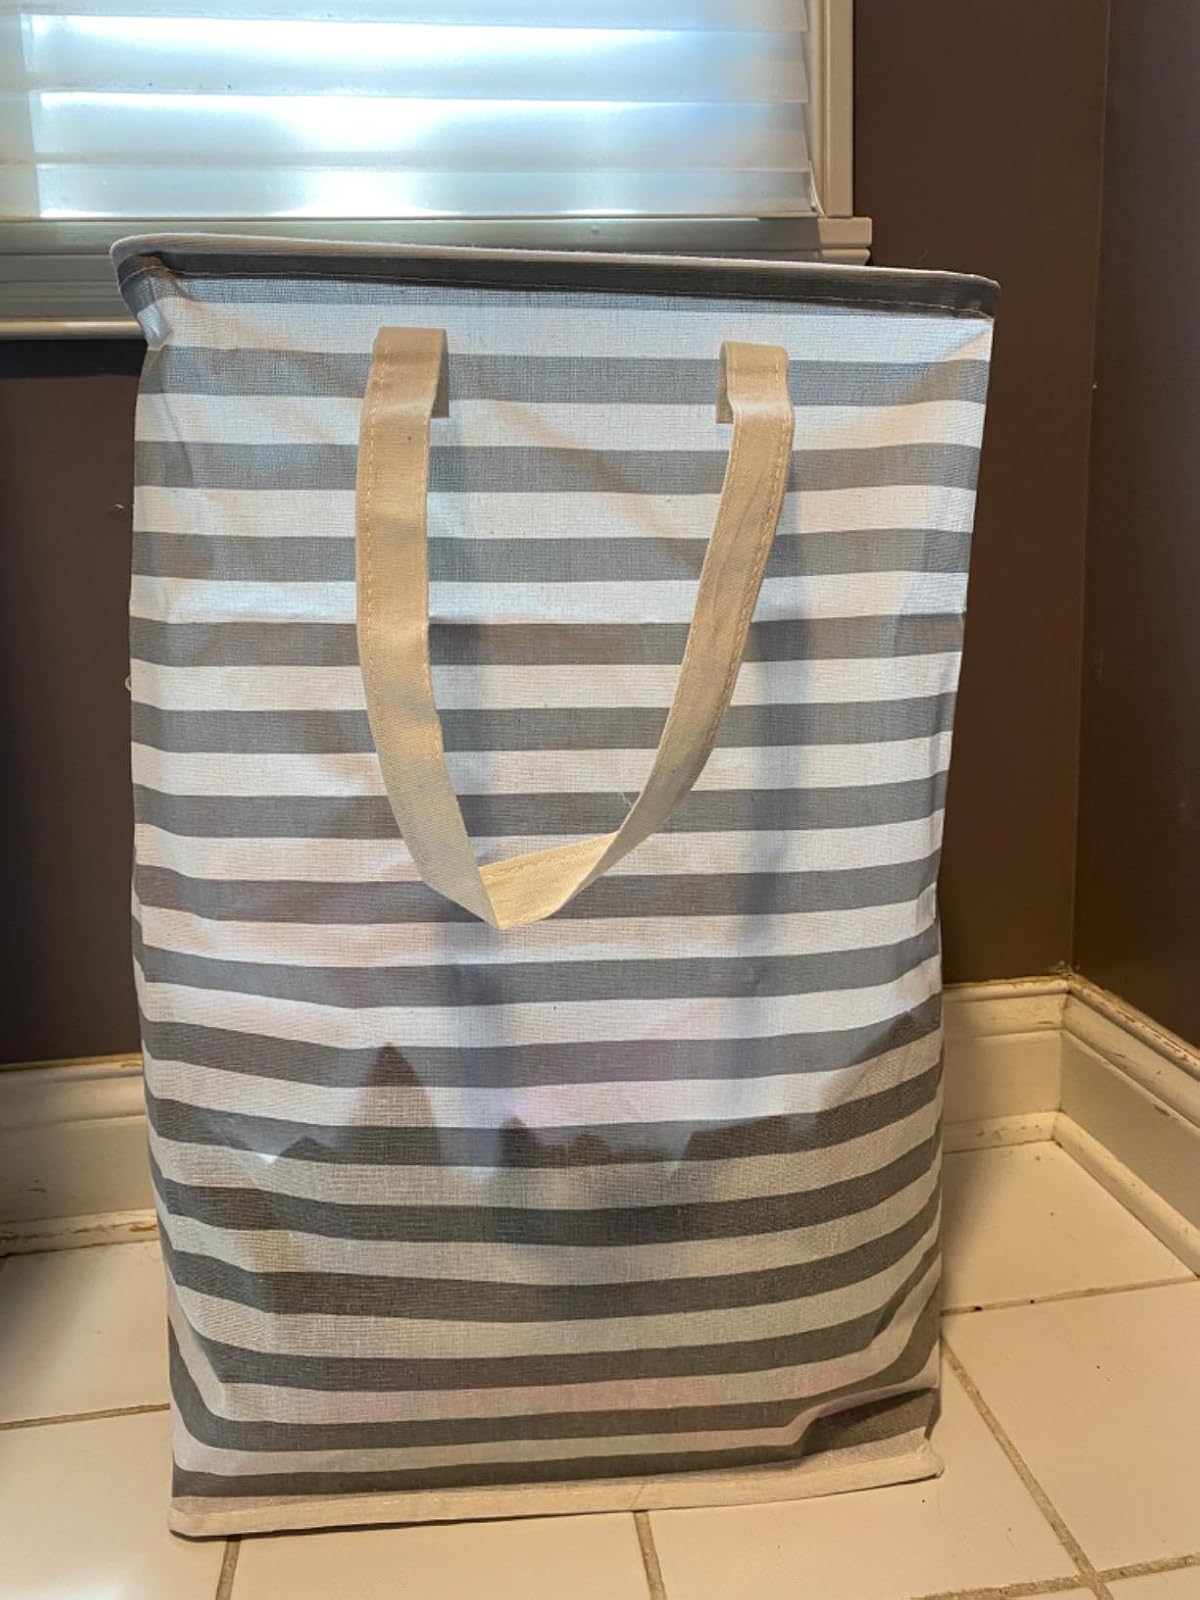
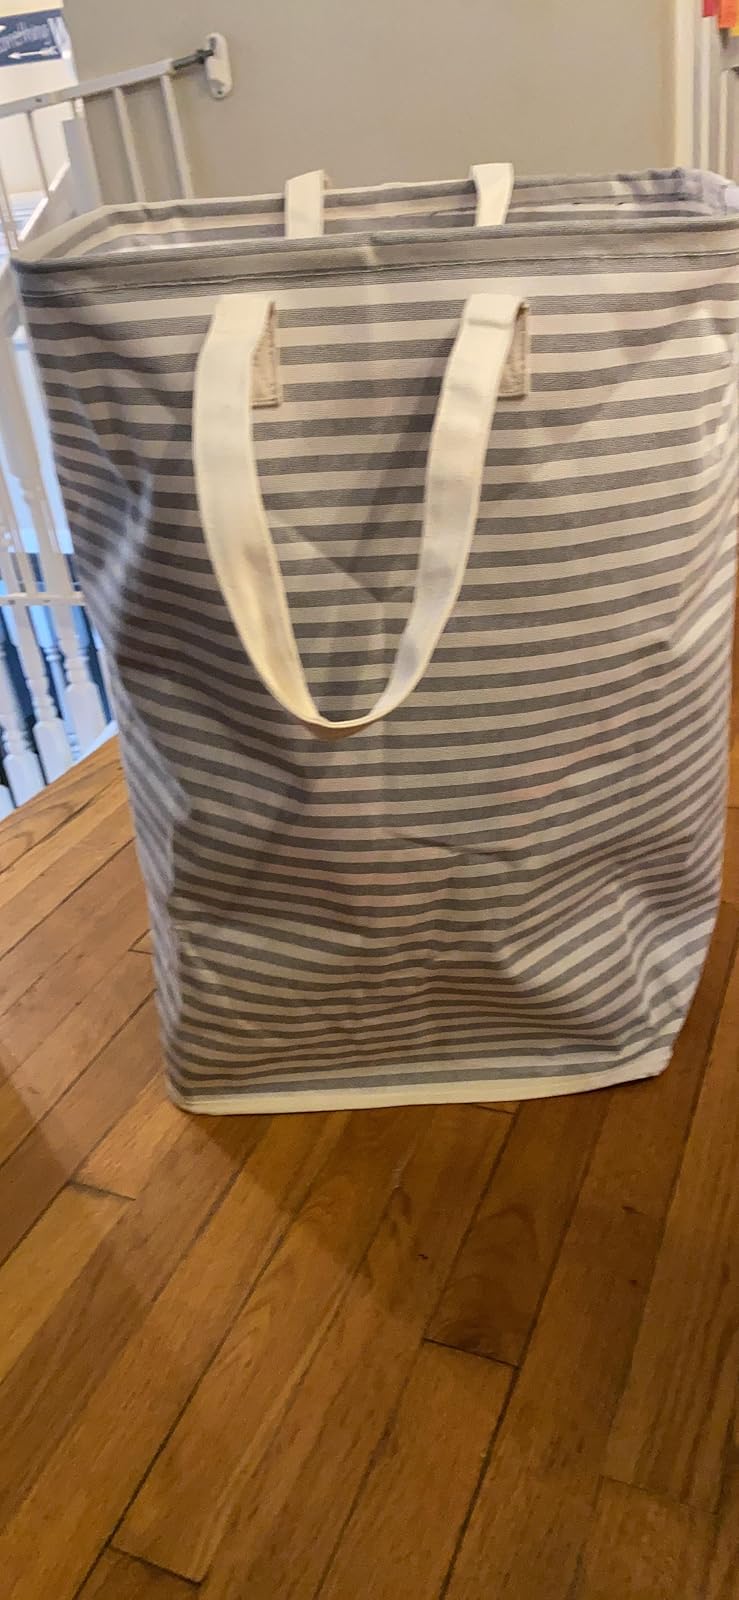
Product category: items_hamper
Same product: no